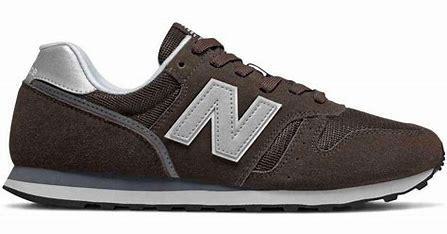
Brand: New
Model: Balance New Balance 373